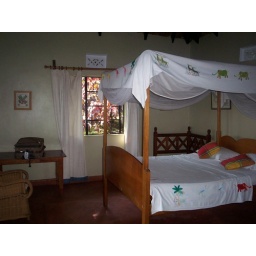
The bed in my cottage. We were really fond of the cute pattern on the bedding.